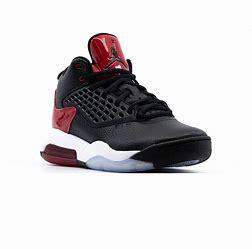
Brand: Jordan
Model: Maxin 200